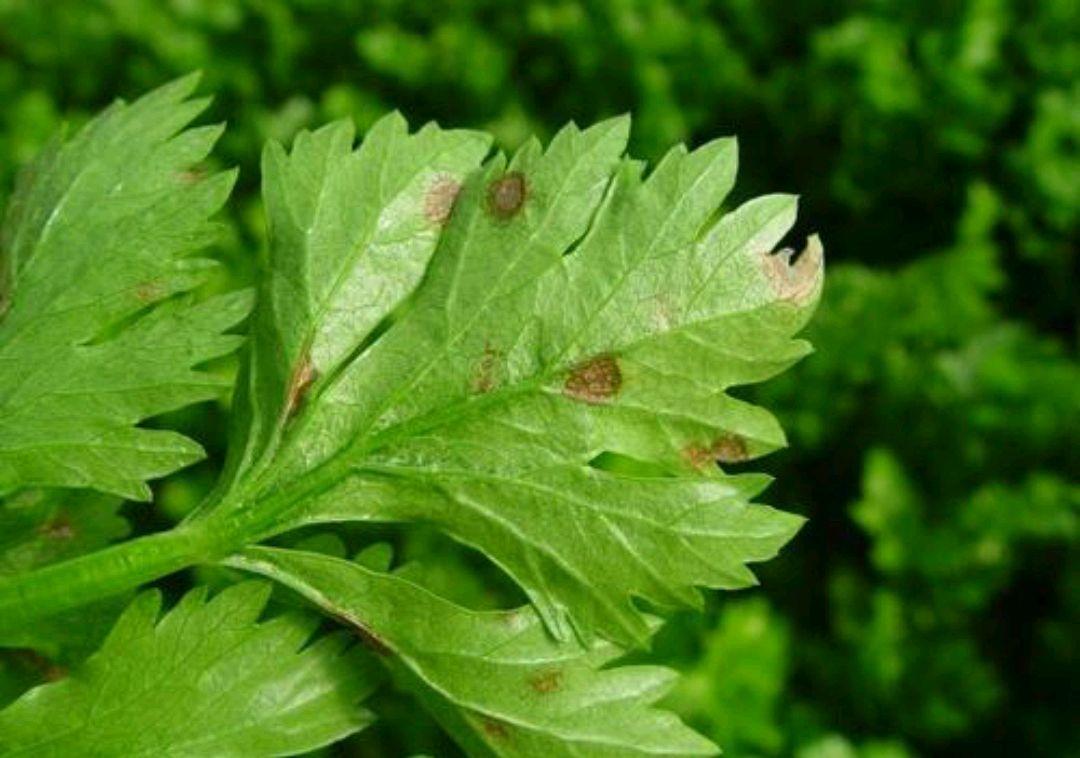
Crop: unknown
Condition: celery_celery_early_blight